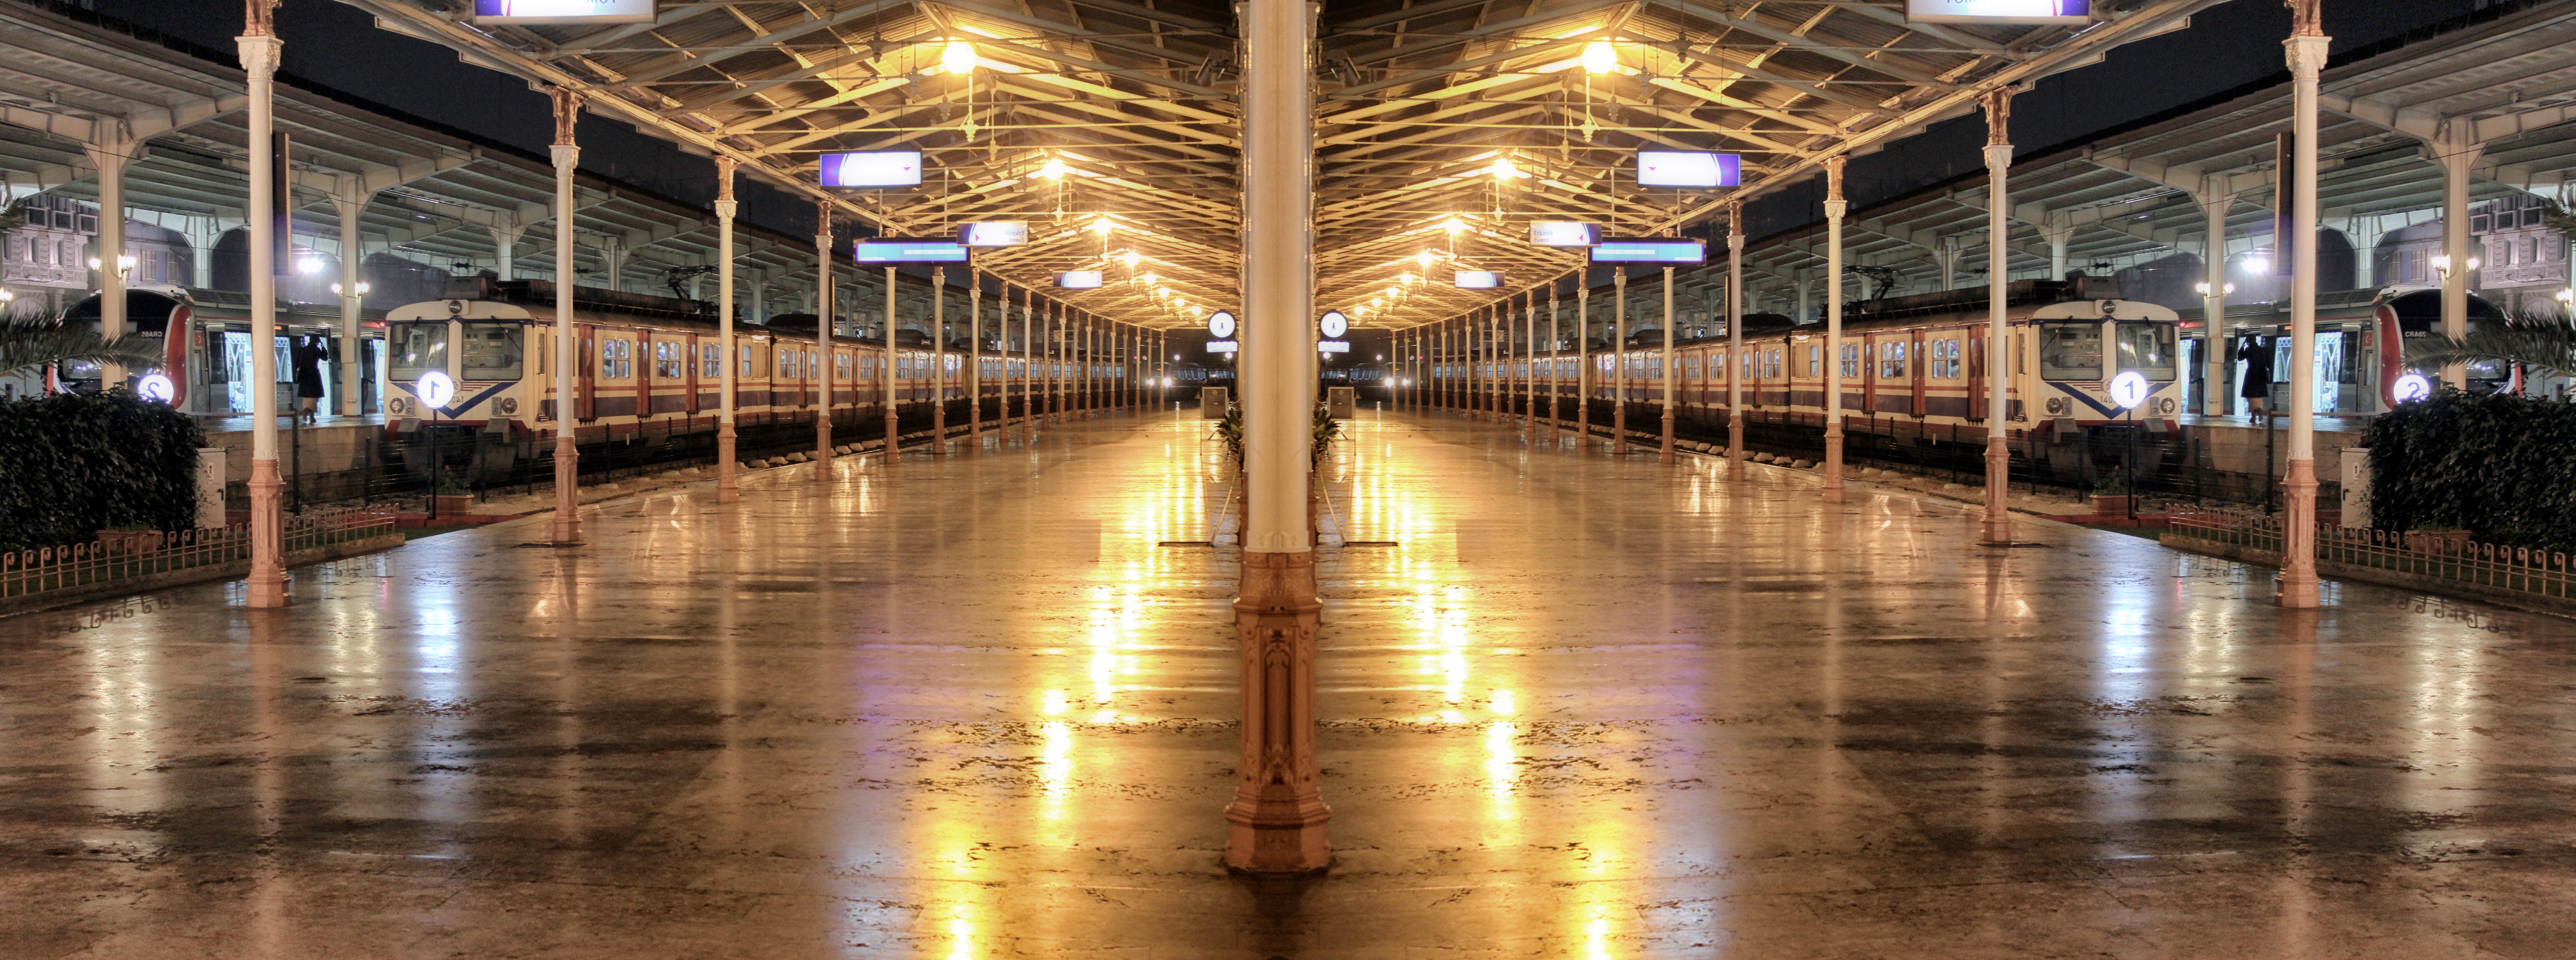
path, track, railway, railroad, wagon, tube, rail, city, urban, train, crowd, commute, subway, metro, underground, motion, transit, transport, line, reflection, hall, indoor, station, train station, rapid, platform, blue, empty, speed, modern, warehouse, express, locomotive, engine, move, way, fast, passenger, istanbul tunnel